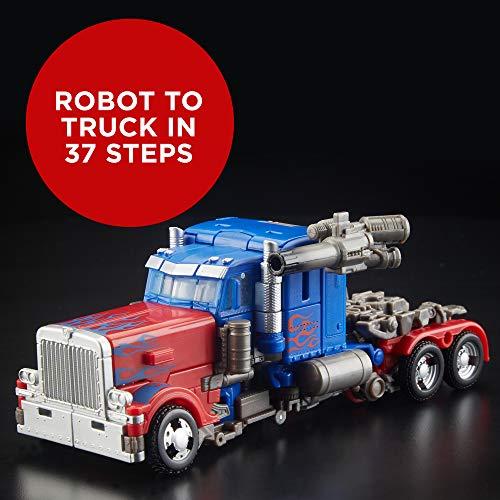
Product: Transformers Studio Series Voyager Optimus Prime
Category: Toys & Games | Toy Figures & Playsets | Action Figures
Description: Choose your side: Join the mighty Autobots or the destructive Decepticons.
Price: $26.86
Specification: ProductDimensions:3.2x7x9.5inches|ItemWeight:10.6ounces|ShippingWeight:11.2ounces(Viewshippingratesandpolicies)|ASIN:B07BSWT6WL|Itemmodelnumber:E3747AS00|Manufacturerrecommendedage:8yearsandup